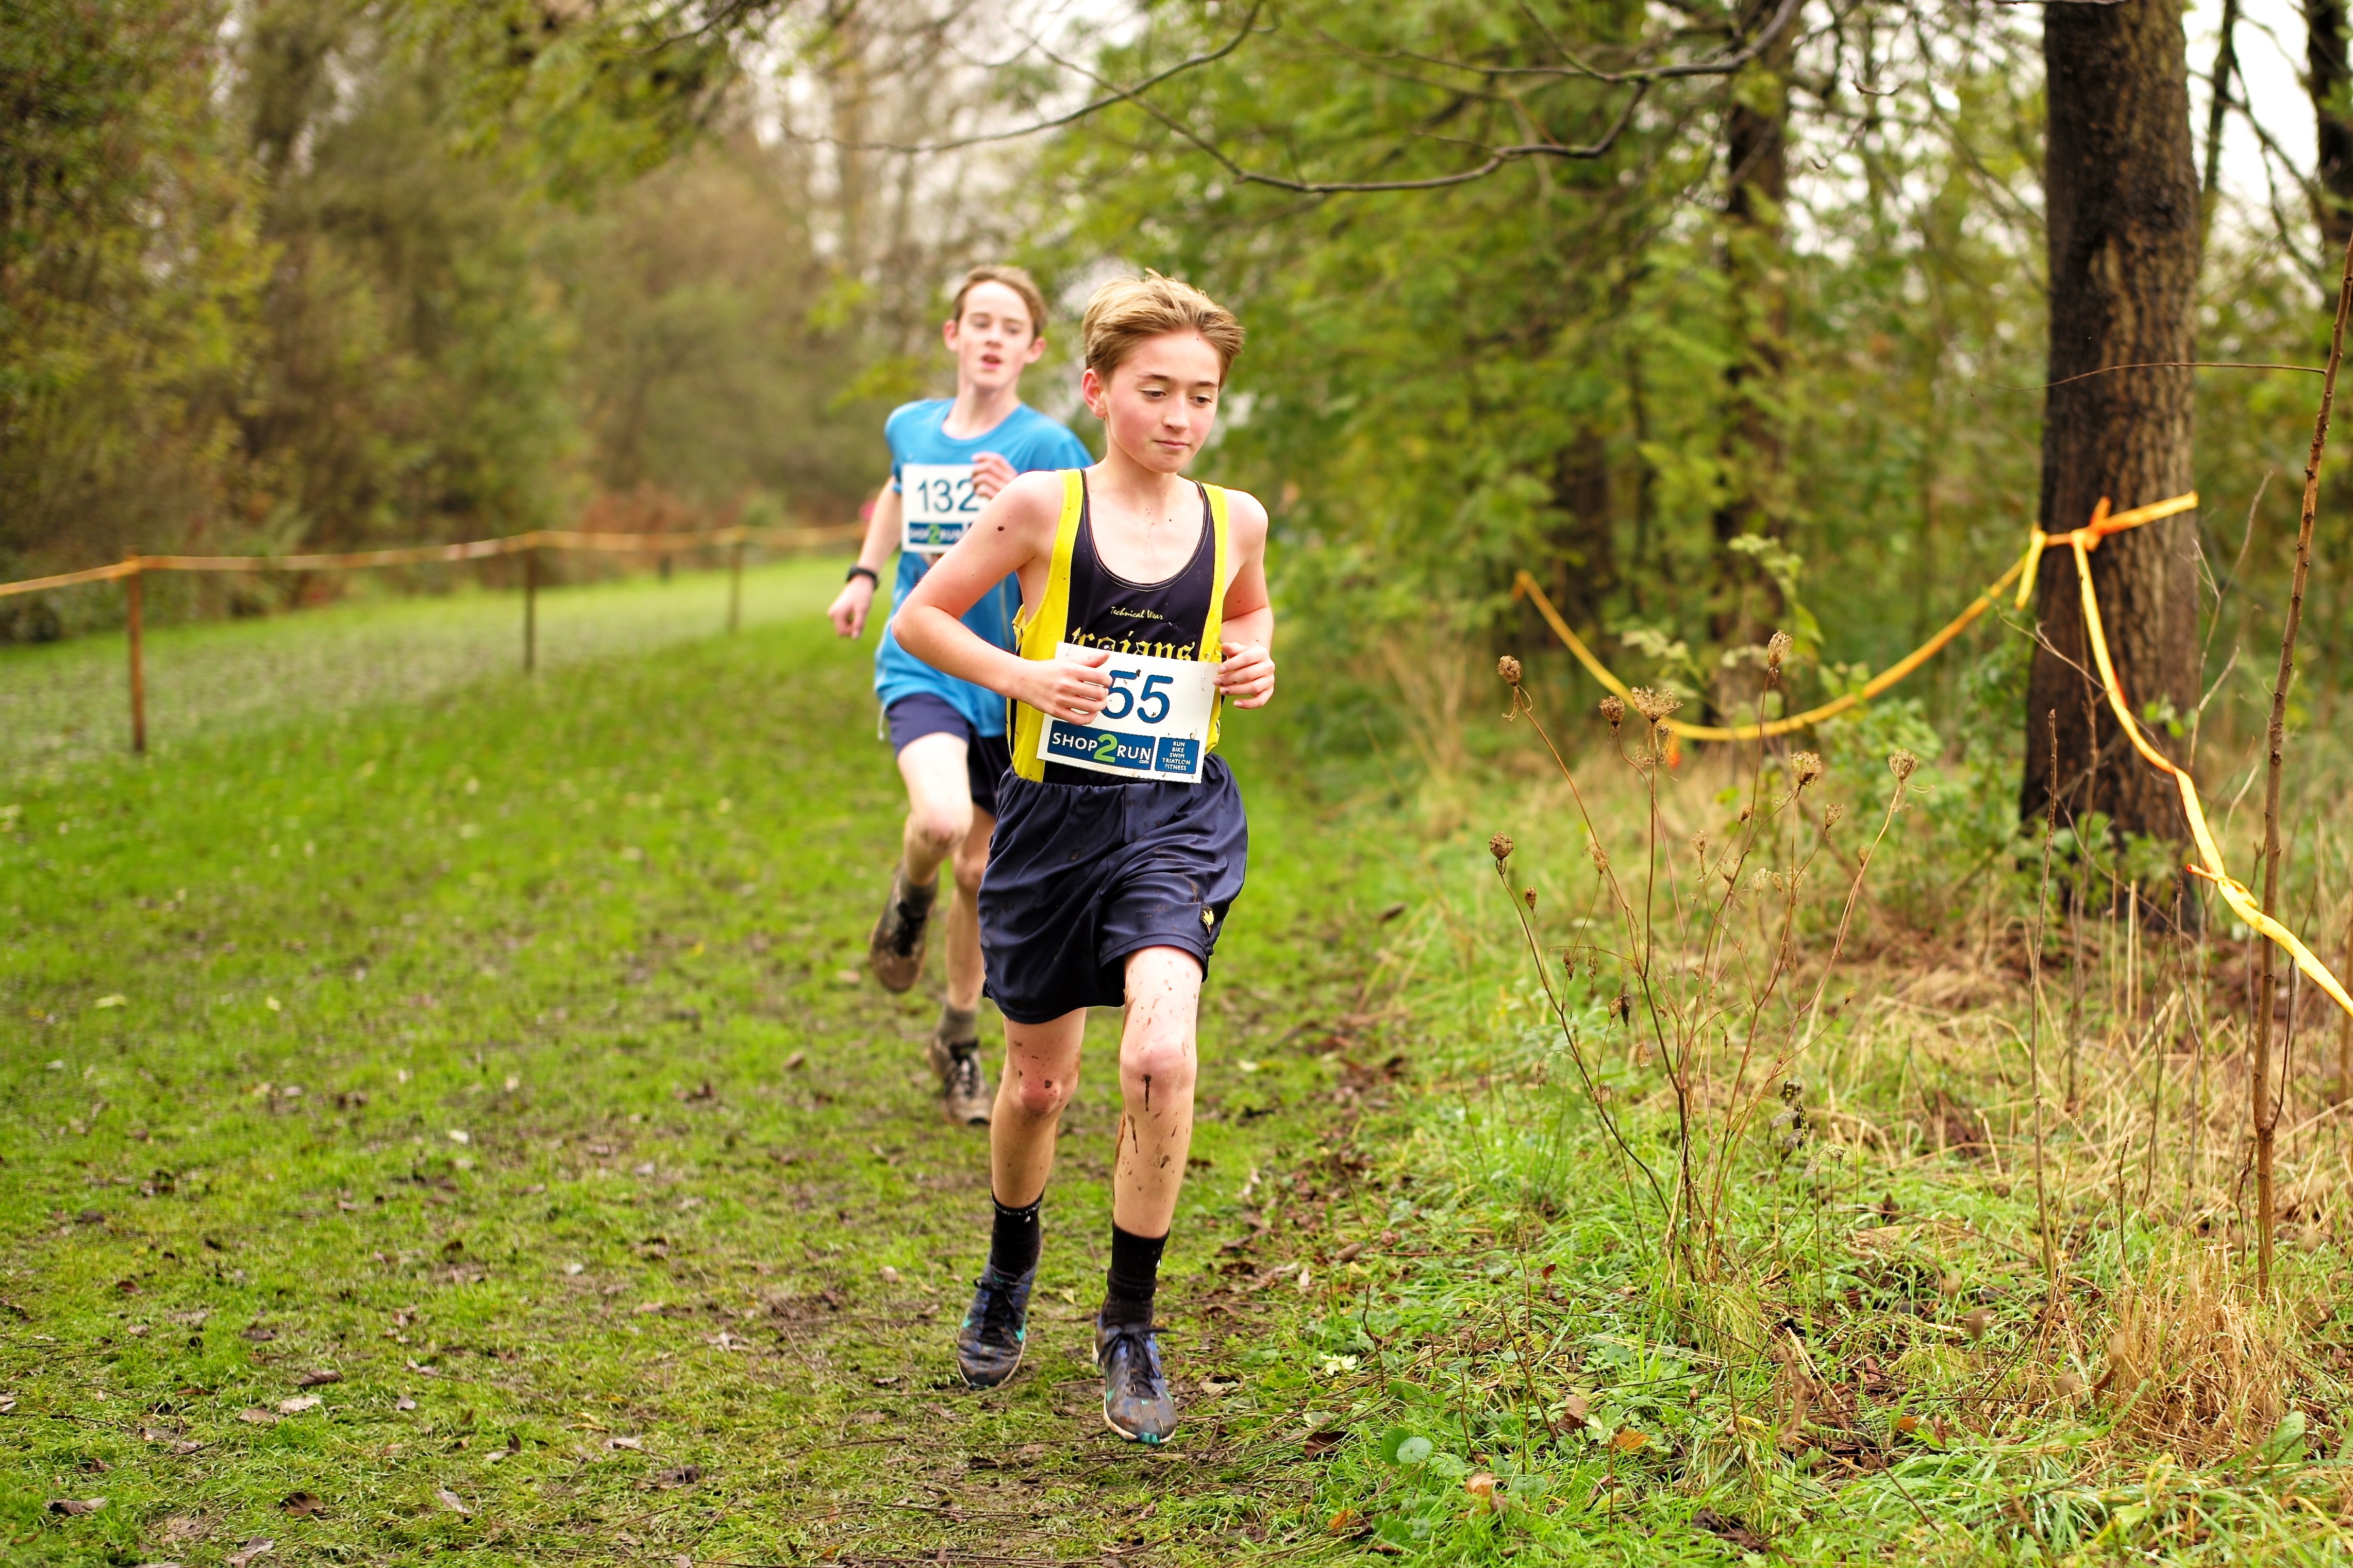
walking, person, trail, running, recreation, jogging, race, sports, endurance, athletics, mountain biking, physical exercise, outdoor recreation, human action, ultramarathon, duathlon, cross country running, cross country cycling